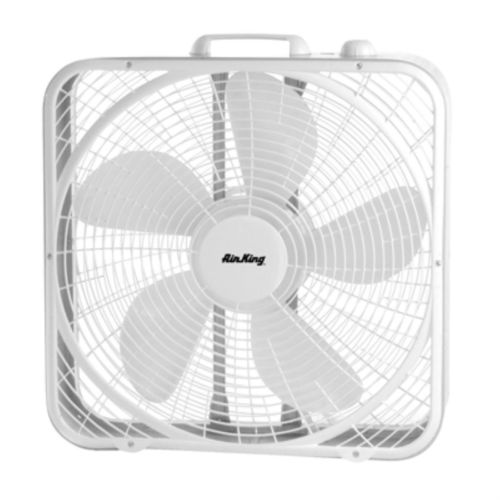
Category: fan